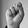
ASL letter: S